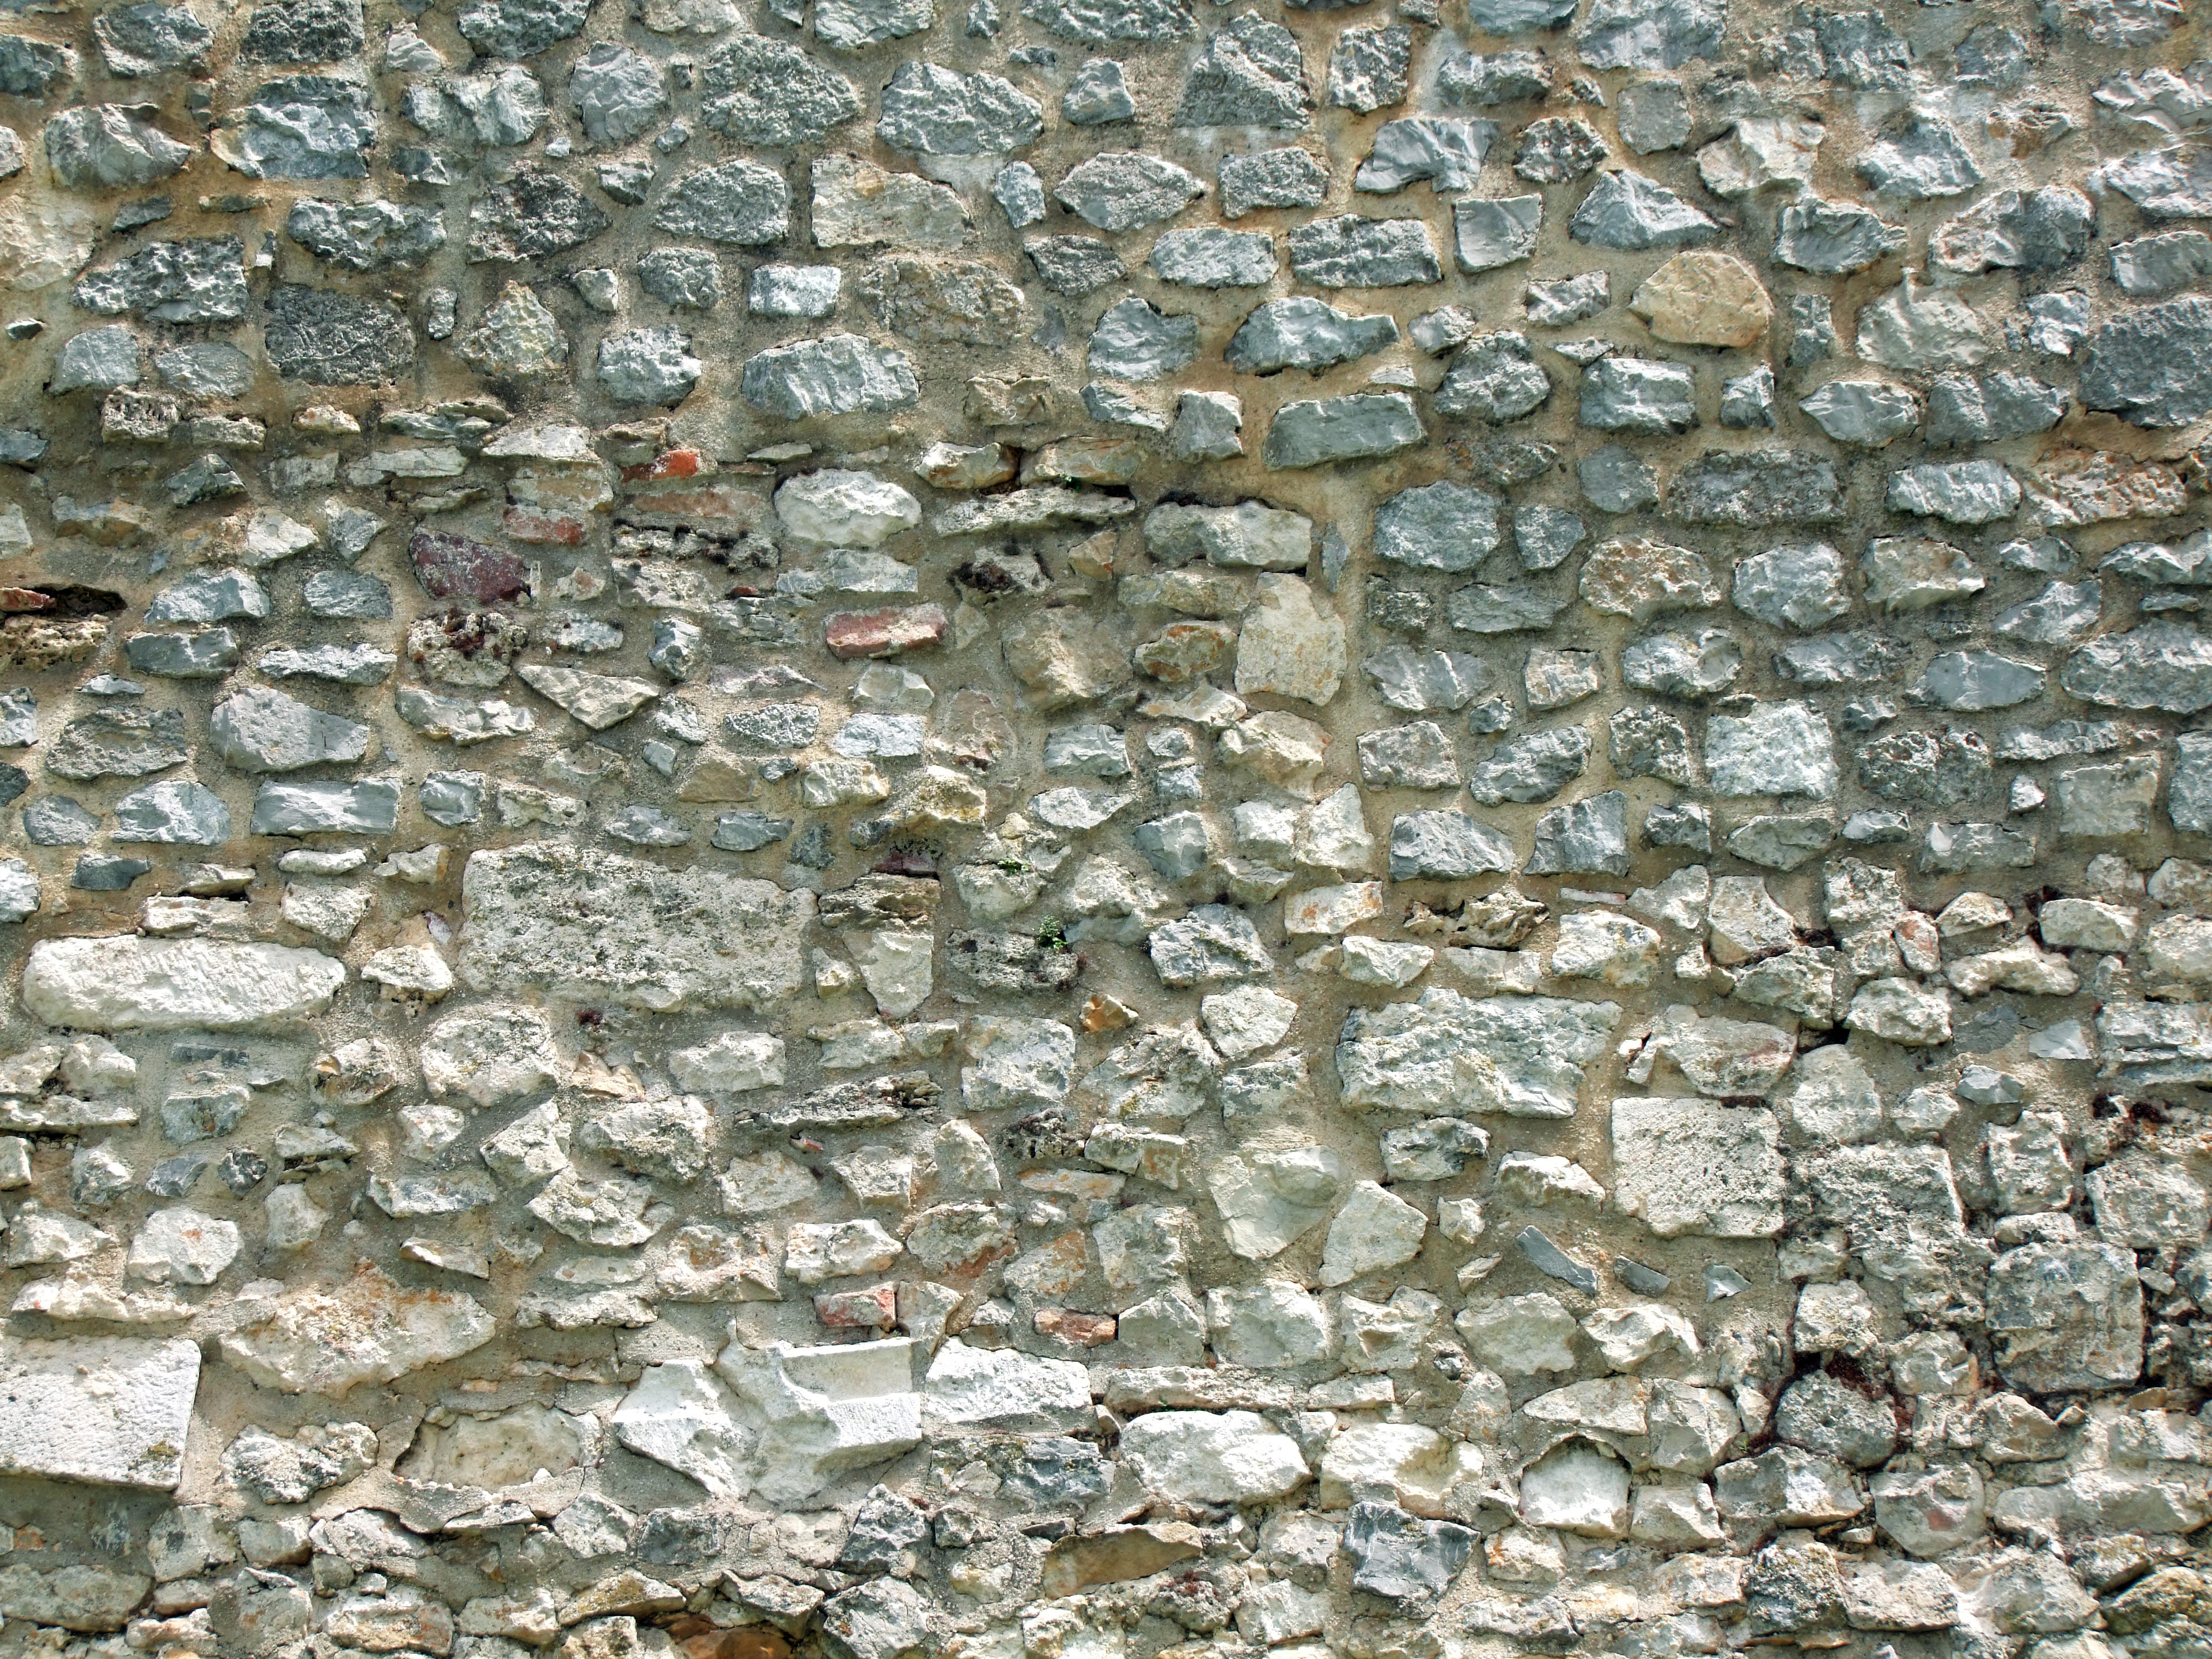
stone wall, structure, background, sample, middle ages, fortress, castle wall, strong, hard, lasting, enduring, building, wall, brick, rock, rubble, pattern